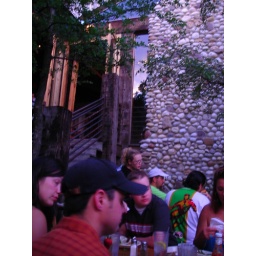
all the stones in the walls